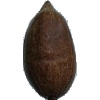
Label: Nut Pecan 1